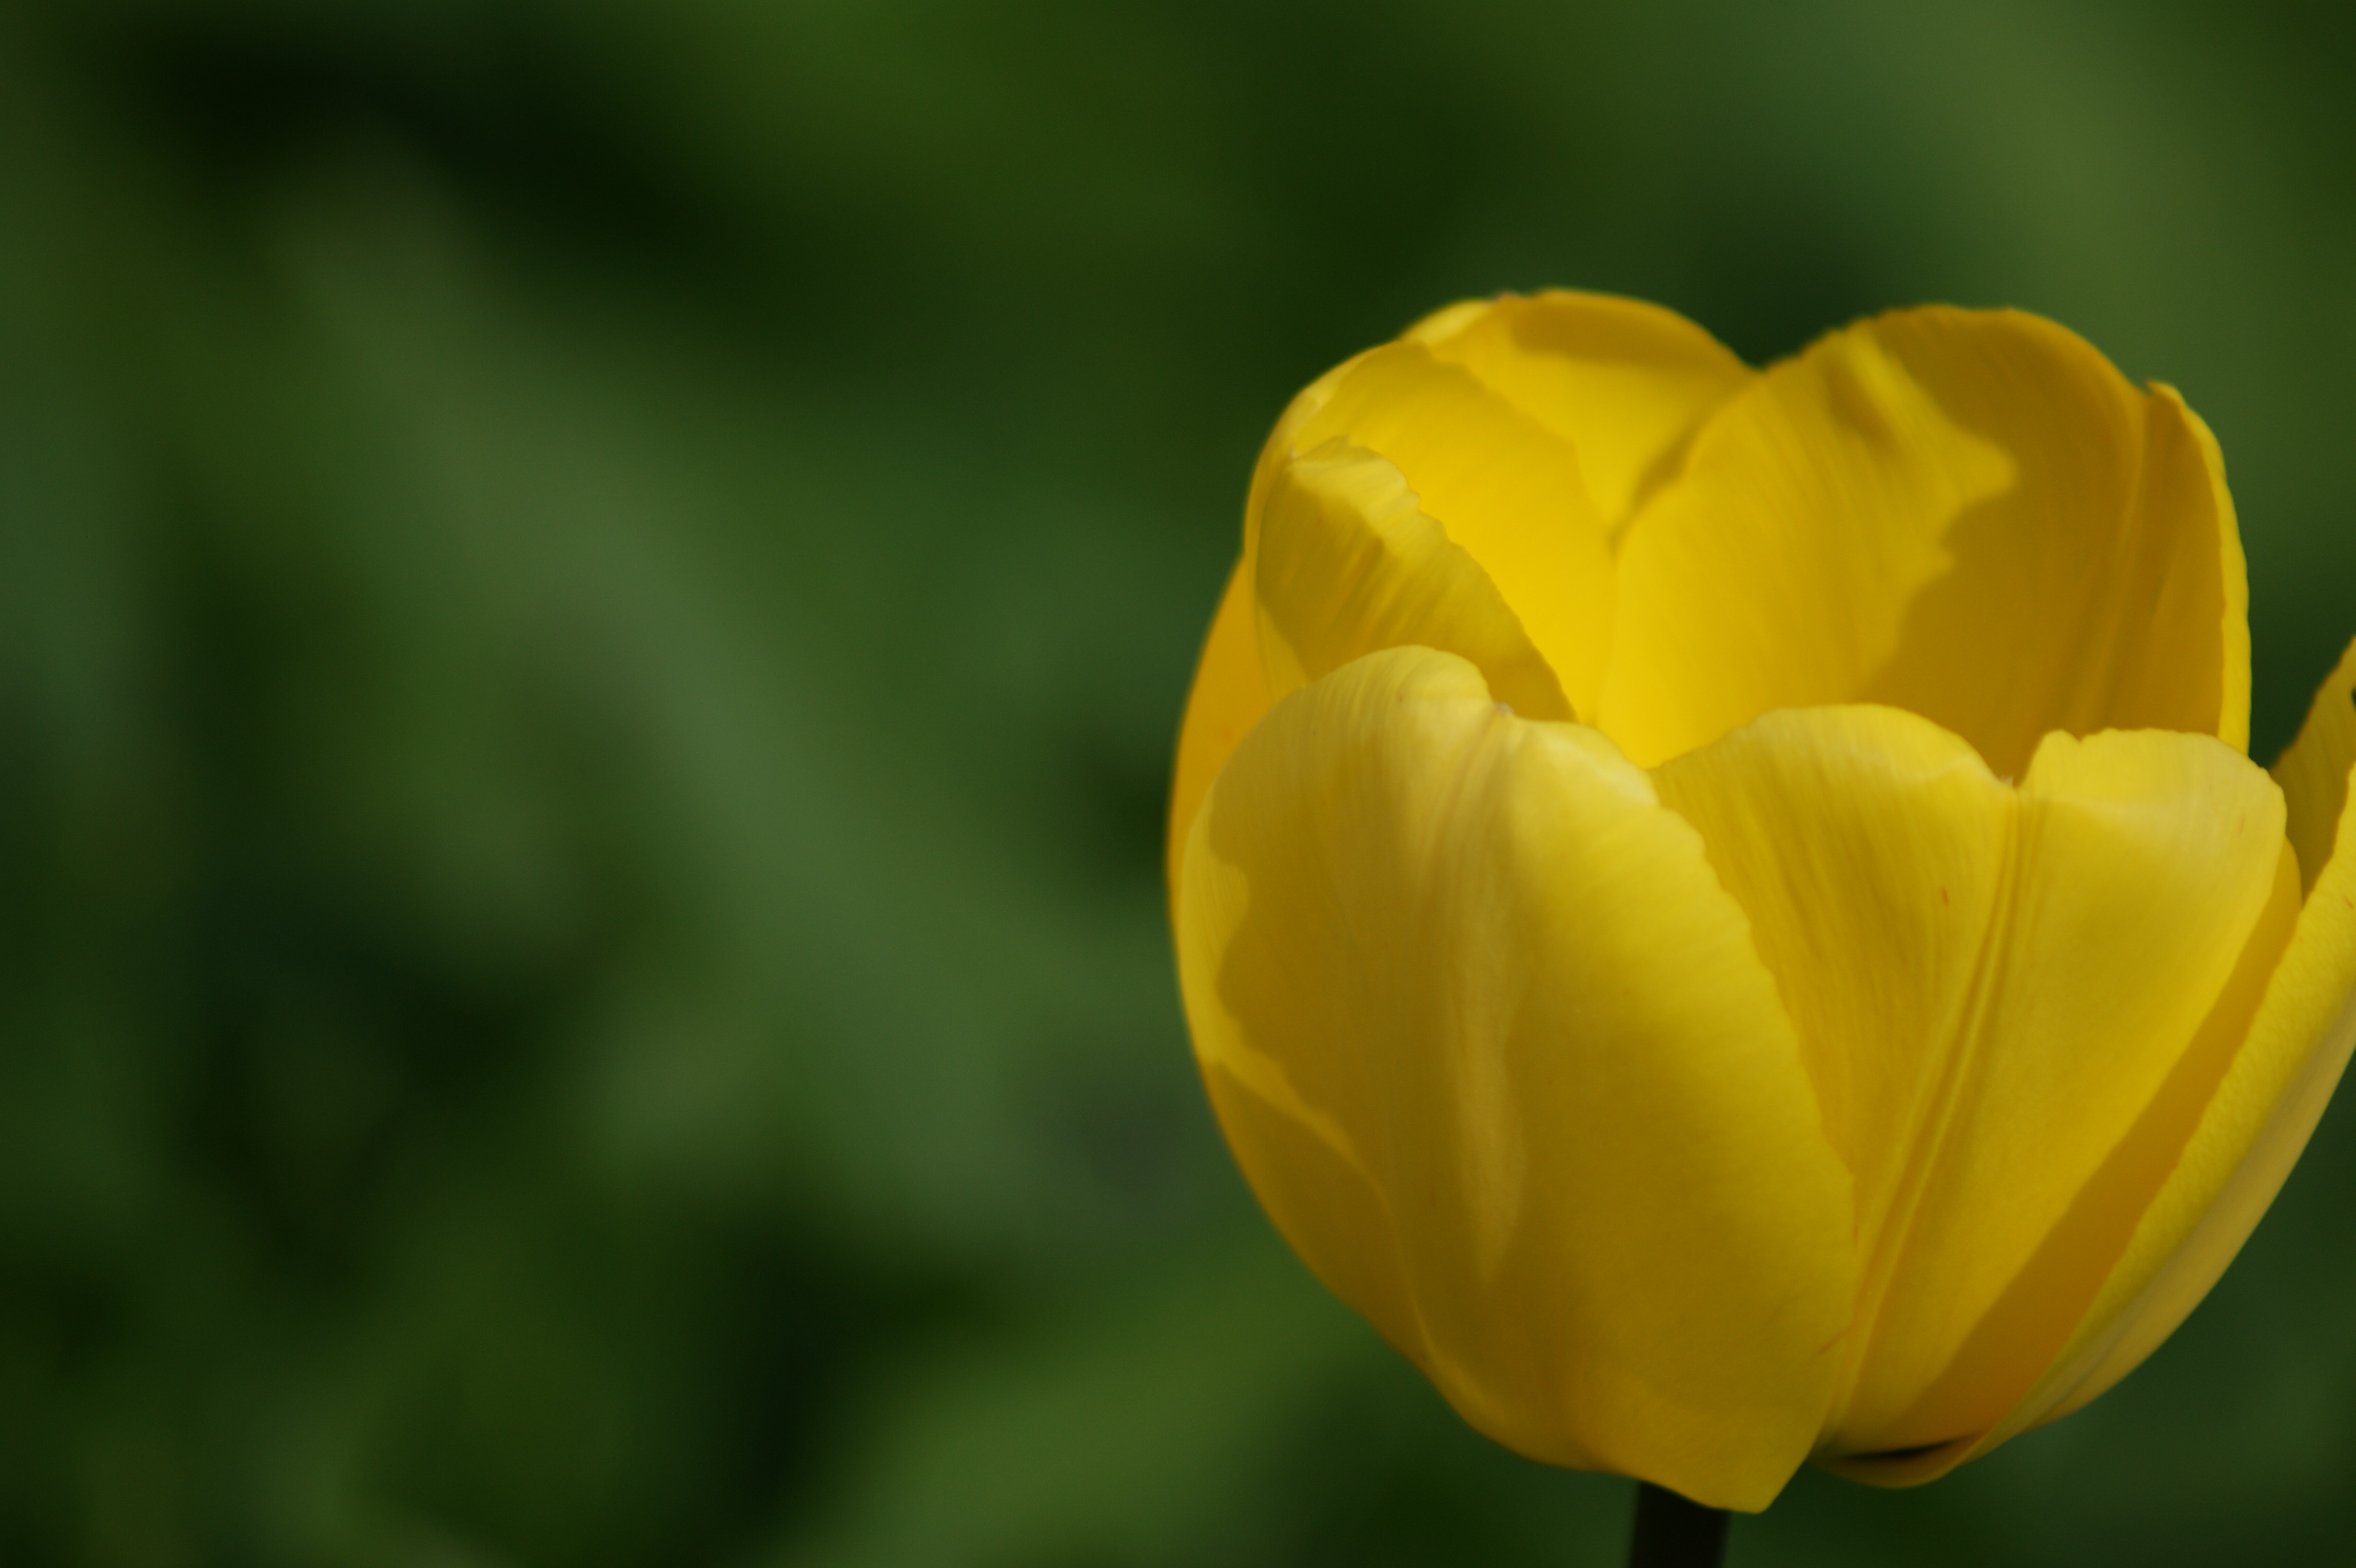
nature, plant, flower, petal, bloom, tulip, spring, yellow, flora, flowers, holland, beautiful, macro photography, flowering plant, plant stem, land plant